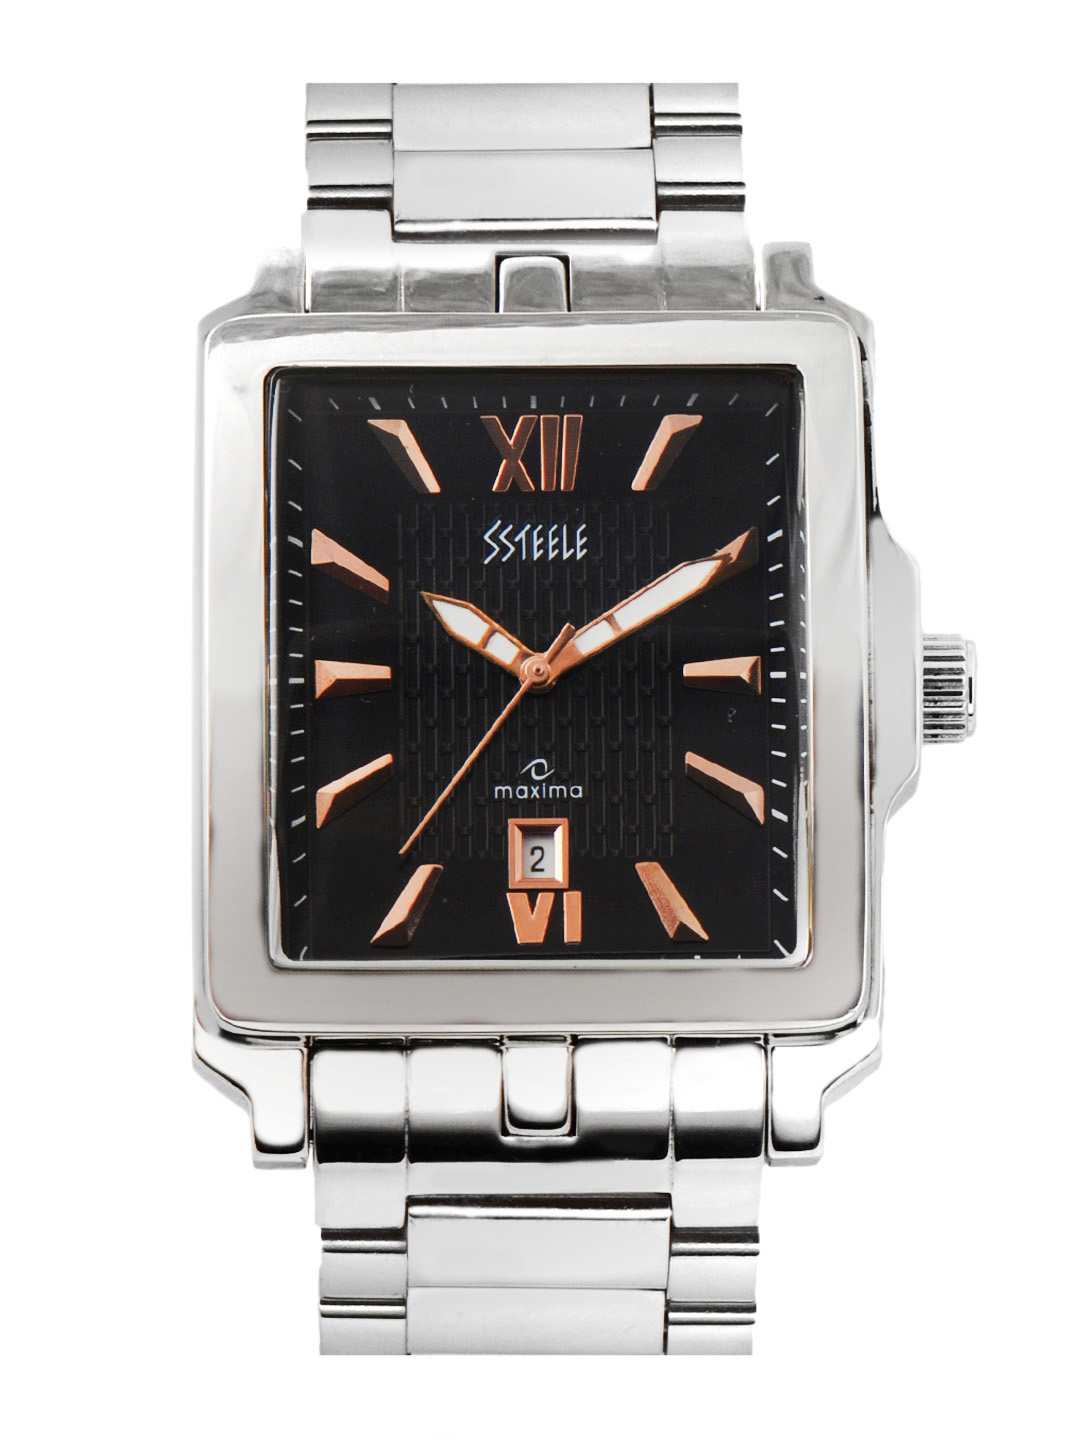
Maxima Men Black Dial Watch
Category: Accessories / Watches / Watches
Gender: Men
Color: Black
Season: Winter 2016
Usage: Casual